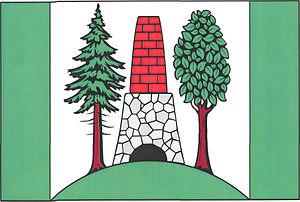
Lažánky est une commune du district de Brno-Campagne, dans la région de Moravie-du-Sud, en République tchèque. Sa population s'élevait à 727 habitants en 2017.